Pokhara

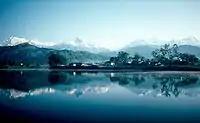

The nearby hills around Pokhara are covered by Gurung villages with few places belonging to the Khas community. Magar communities are also present mostly in the southern outlying hills. A Newar community is almost non-existent in the villages of outlying hills outside the Pokhara city limits.